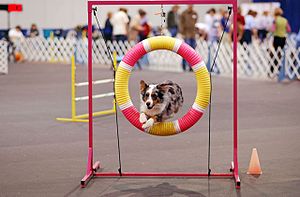
Australian Shepherd / Racens historie
Australian Shepherd i Agility konkurrence
Australian Shepherd er en alsidig hyrdehund og gårdhund. Den er på trods af sit navn udviklet i USA. Det er en mellemstor, intelligent og aktiv hund. Den egner sig fortrinligt til både agility, lydighed og selvfølgelig hyrdning. De er ofte dygtige til flyball, frisbee og som redningshunde. Aussien er lærenem og udholdende, men kræver en del aktivitet og motion da den ellers selv finder på måder at underholde sig selv.